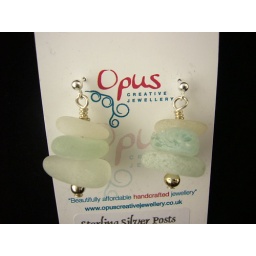
Also available in green sea glass, and recycled glass (pieces on recycled glass are less rounded)